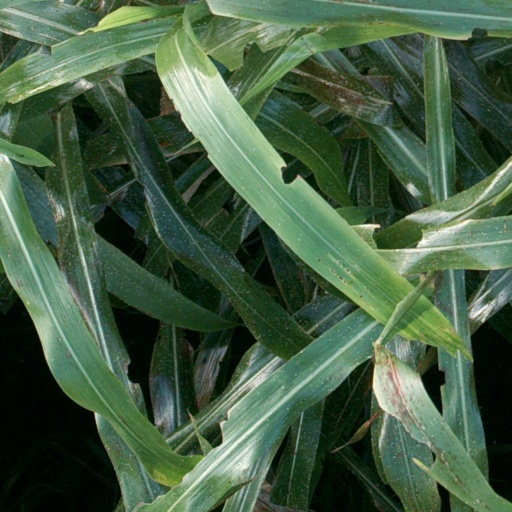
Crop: sorghum